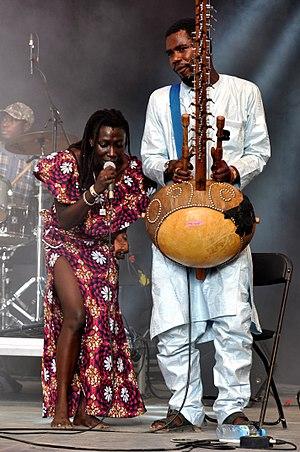
Plusieurs des grands musiciens d'Afrique de l'Ouest sont des griots perpétuant la tradition de leurs ancêtres, chanteurs de génération en génération des généalogies et des louanges des cours royales et des familles nobles de l'ancien empire mandingue ou empire du Mali. Ils sont originaires du Mandé, une région à cheval sur l'est de la Guinée et le sud-ouest du Mali, entre Siguiri, Kéla et Kita, berceau de grandes familles de griots comme les Kouyaté ou les Diabaté.